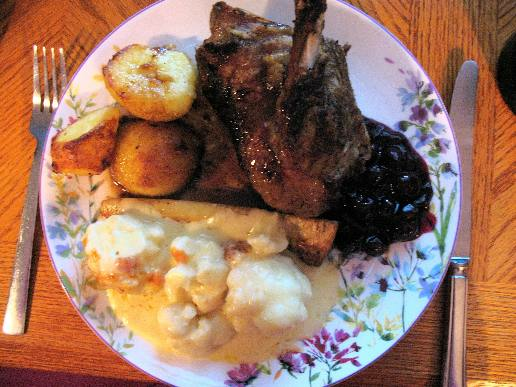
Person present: No